Homeboyz RFC

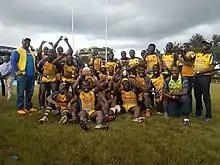
Homeboyz Rugby celebrate winning the Enterprise Cup.

In 2018, they won the Enterprise Cup, beating Impala Saracens 21 - 3 at the RFUEA Ground. That same year saw Homeboyz reclaim the overall National Sevens Circuit, winning four, Prinsloo 7's, Sepetuka 7's, Kabeberi 7's and Christie 7's, of the six legs on offer. They also had a decent run in the Kenya Cup, finishing second in the regular season before falling to Kabras 29 - 13 in the semi-final.